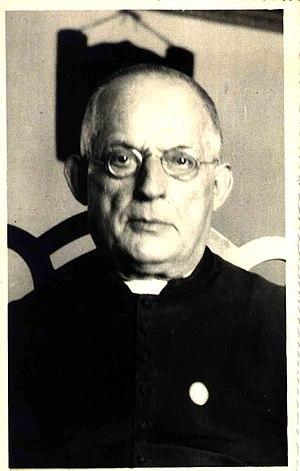
Dans la lignée de son prédécesseur Jean-Paul II, le pape Benoît XVI a continué - mais à un rythme plus lent - à canoniser, c'est-à-dire déclarer saint, des chrétiens et chrétiennes qui peuvent être considérés comme intercesseurs et modèles de vie évangélique. Durant les huit années de son pontificat, Benoît XVI a ainsi canonisé 44 saints.